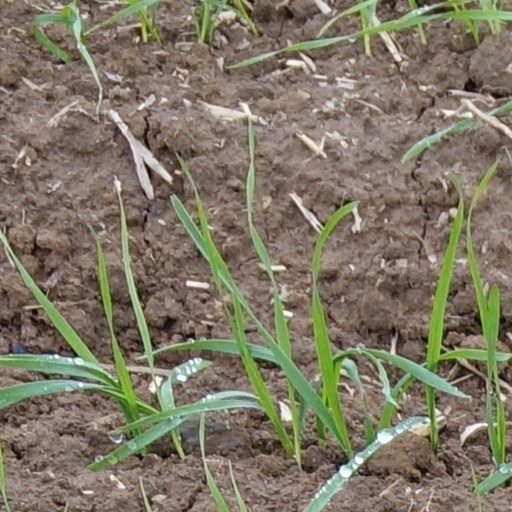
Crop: wheat